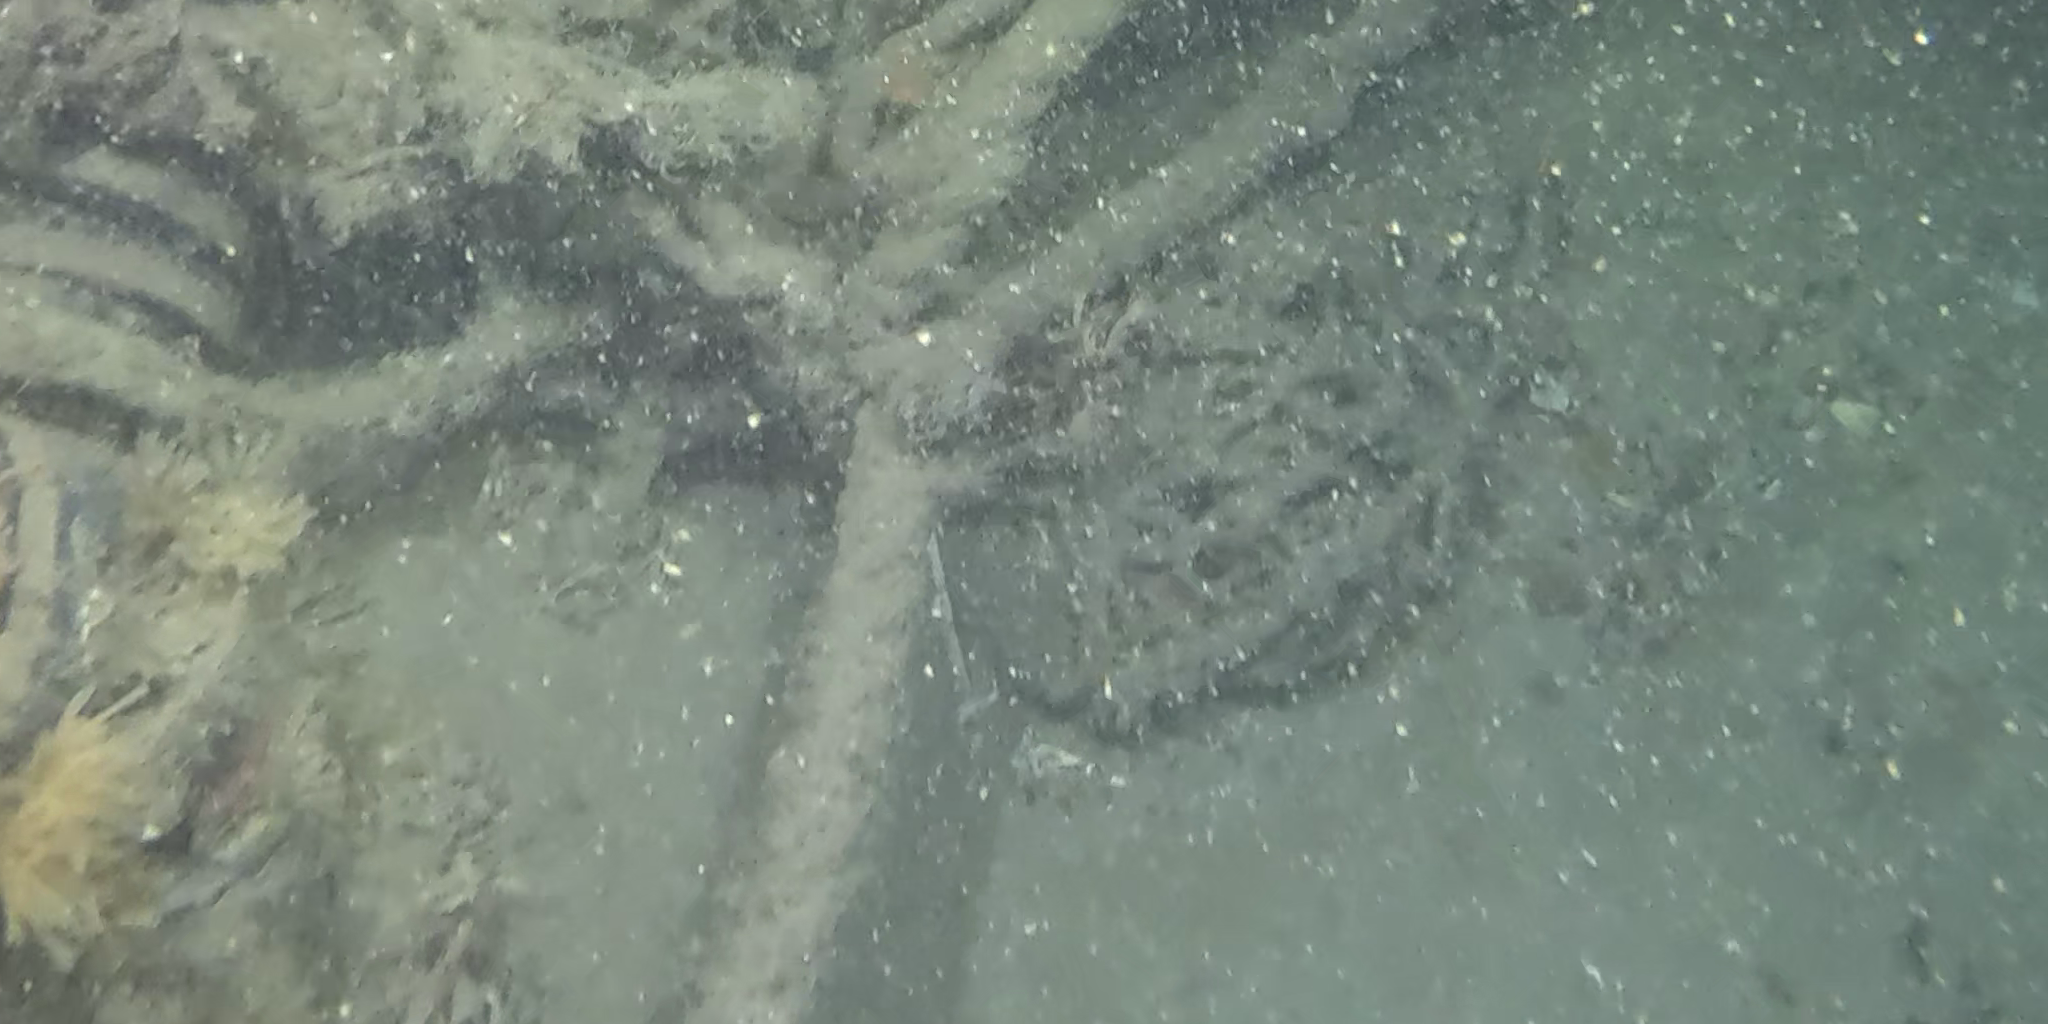
Seabed habitat: stone